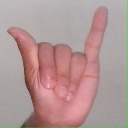
अक्षर: य